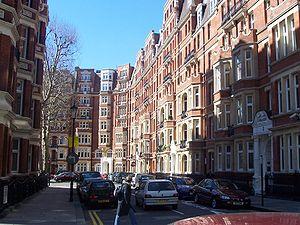
Kensington est un quartier de Londres.